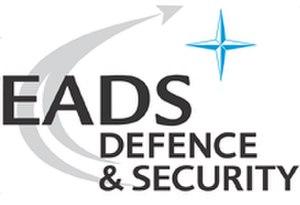
Airbus Defence and Space est l’une des trois divisions du groupe Airbus, spécialisée dans les avions militaires, les drones, les missiles et les lanceurs spatiaux et satellites artificiels. Elle est créée en 2014 par la fusion de plusieurs entités existantes.